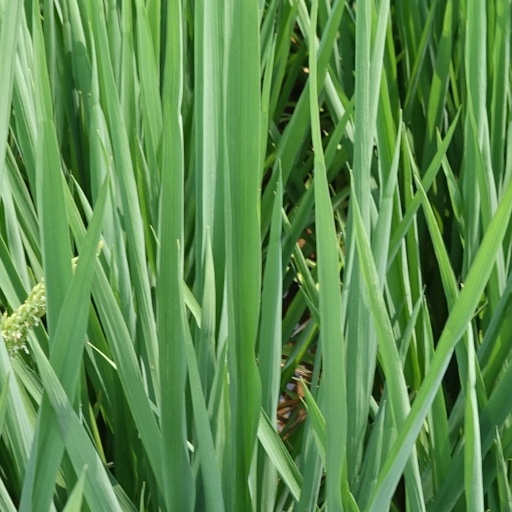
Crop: rice